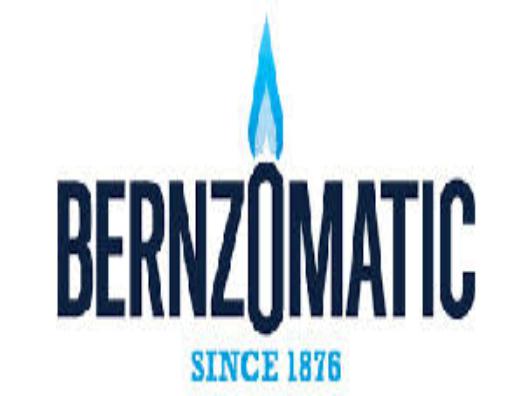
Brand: bernzomatic
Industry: Necessities